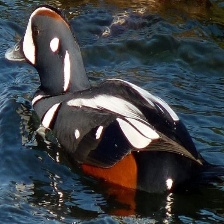
Species: HARLEQUIN DUCK
Scientific name: HISTRIONICUS HISTRIONICUS
ImageNet parent category: drake